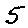
Label: 5